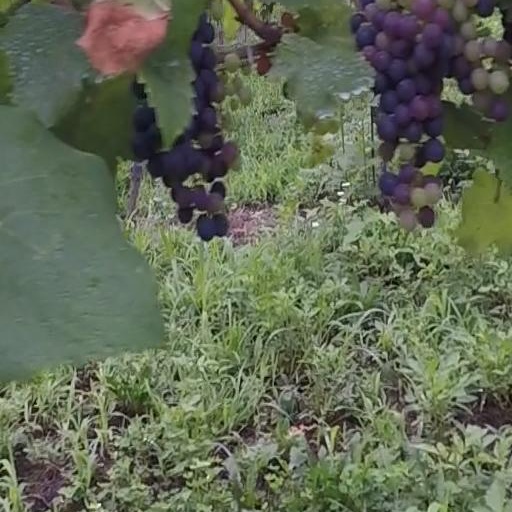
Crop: grape